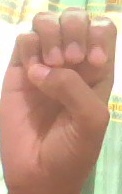
ASL sign: E